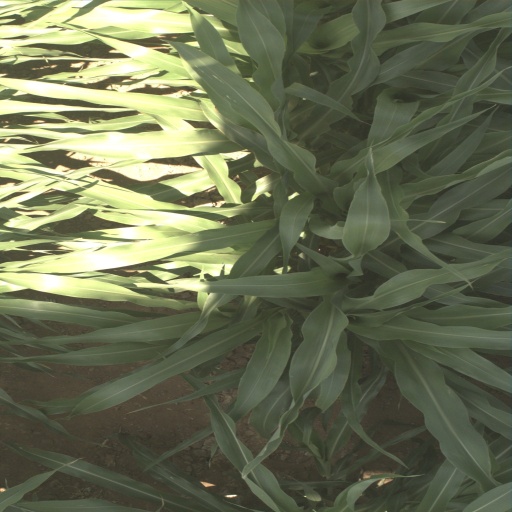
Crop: sorghum